Sands Hotel and Casino

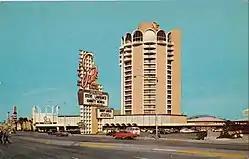
Martin Stern Jr.'s rebuilt Sands in the late 1960s

The "porte-cochère" of the hotel featured three great sharp-edged pillars jutting out in front of the glass-fronted building, angling down into the ground, which resembled fins. The two-story glass walled entry was bordered by a wall of imported Italian marble, and above the entrance area was a horizontal plane with copper lights suspended from the beams. Rather than being polished, the marble was unusual in that it was rough and grained. Natural and stained cork was used throughout the building. A.J. Leibling of "The New Yorker" described the hotel in 1953: "The main building of the Sands is a great rectangular hall, with the reception desk in one corner, slot machines along one long wall and a bar and cocktail lounge, complete with Latin trio, along the opposite wall. In the middle is a jumble of roulette and craps tables and 21 layouts." The casino, of substantial size, was accessed by three sets of terrazzo stairs and was lit by low-hanging chandeliers. The bar featured bas-reliefs with a Western theme, including cowboys, racing wagons and Joshua trees, designed by Allan Stewart of Claremont College, California. The Garden Room restaurant overlooked the hotel's pool and landscaped grounds.